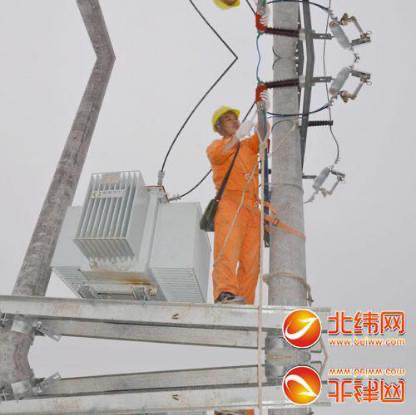
Objects in the image:
label: helmet
label: helmet